Suraj Venjaramoodu filmography

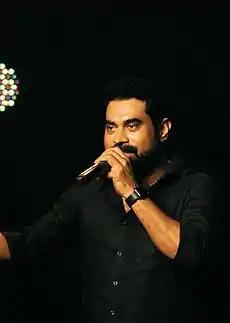
Suraj in 2022

Suraj Vasudevan known as Suraj Venjaramoodu, is an Indian actor, comedian, and television presenter, who appears in Malayalam films, television and stage plays. He has won a National Film Award and four Kerala State Film Awards.